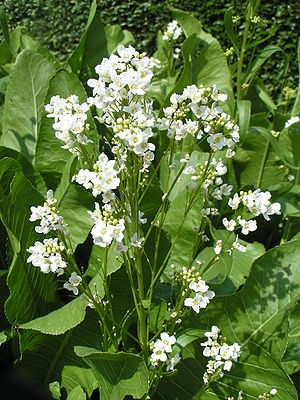
Peberrod
Peberrod (Armoracia rusticana)
Peberrod (Armoracia rusticana)
Peberrod er en flerårig urt med lange blade, der udvikler lange, kraftige, cylindriske rødder med skarp smag og lugt, der forårsages af et sennepsglykosid. Peberrod indeholder tre gange så meget C-vitamin som citroner, men med den kraftige smag er den nærmest at betragte som et krydderi i madlavningen. Den bruges bl.a. i sovse, i kryddersmør og som pynt på smørrebrød.